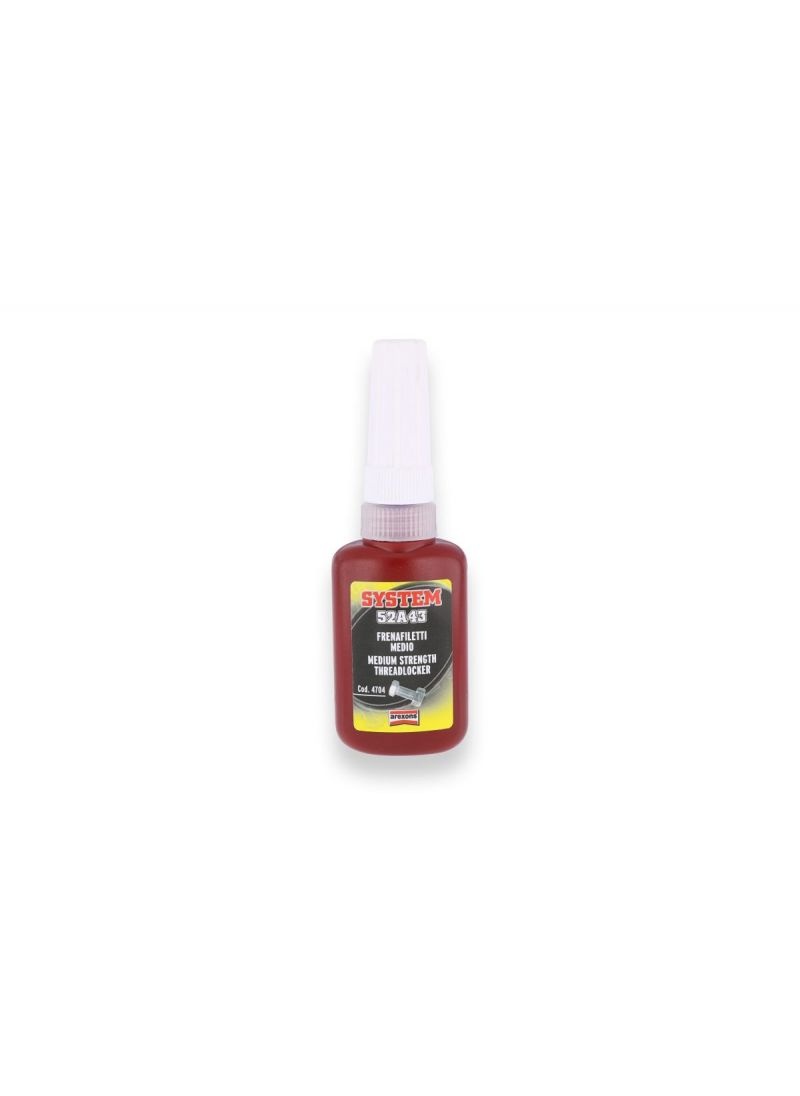
Schroefdraadborging medium 10 ml Honda NC750X (2013+)
Medium strength threadlocker 10 ml
Brand: CNC Racing
Category: Vehicles & Parts > Vehicle Parts & Accessories > Vehicle Maintenance, Care & Decor > Vehicle Fluids